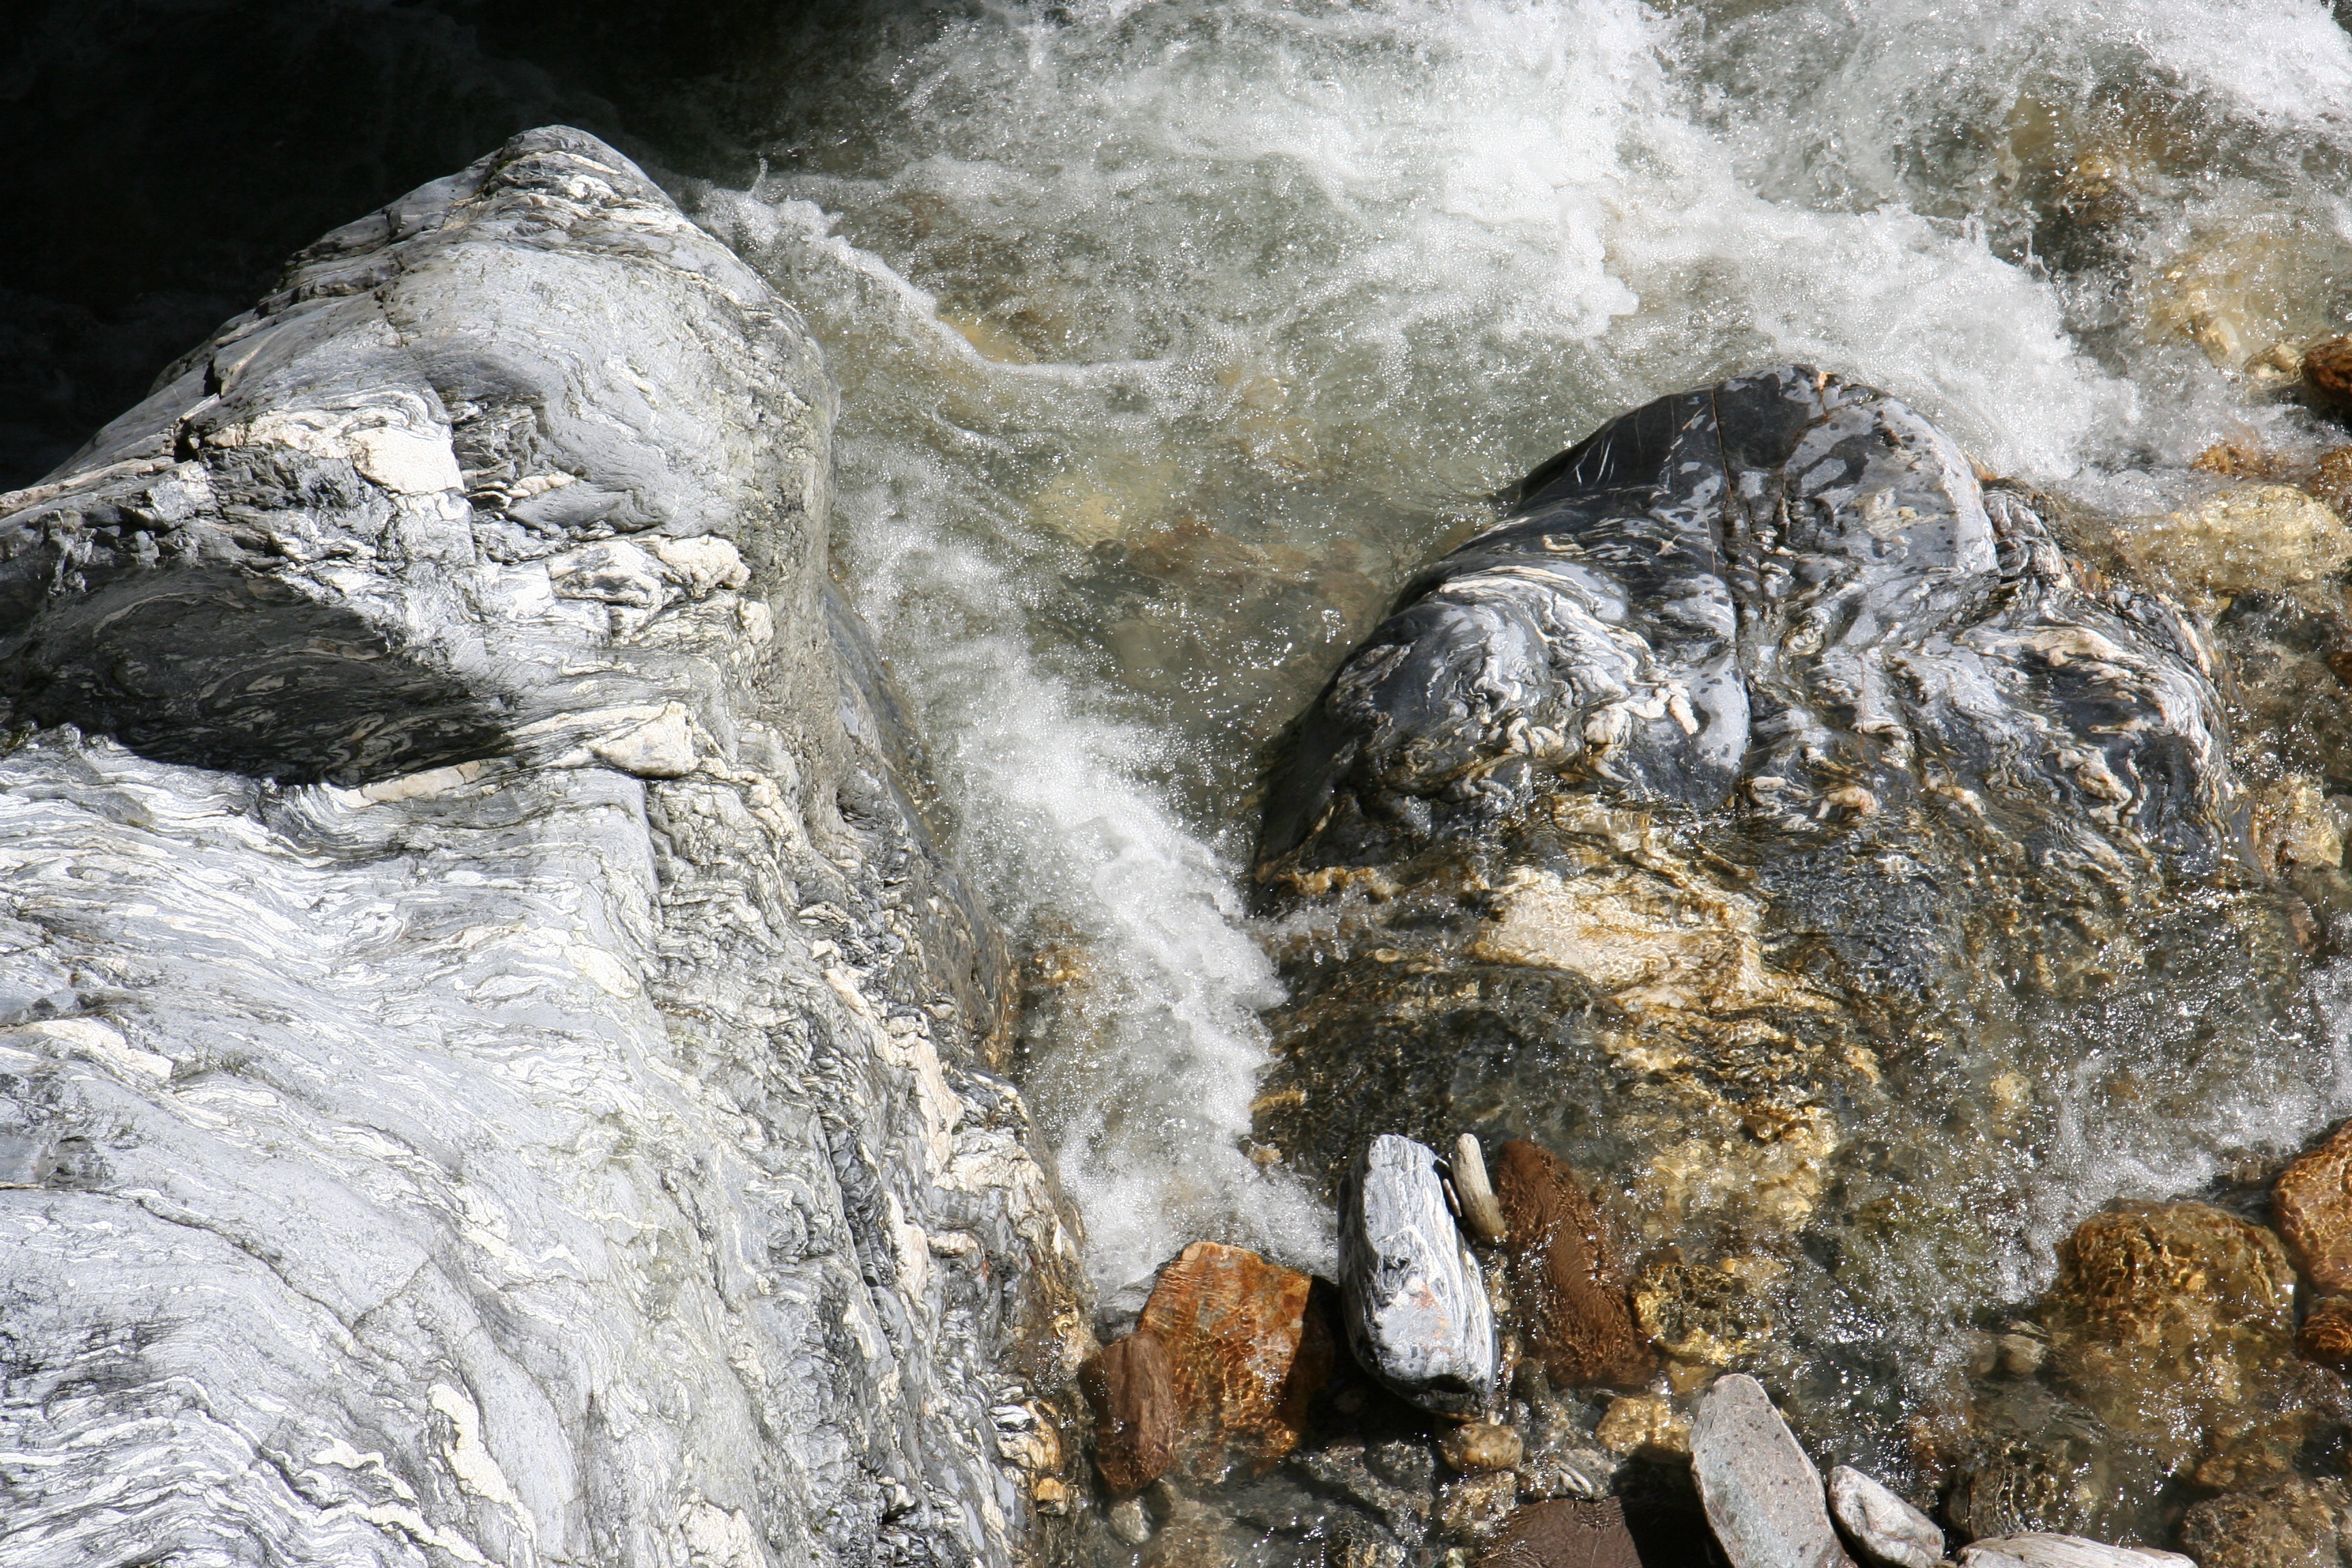
water, rock, waterfall, mountain, winter, adventure, stone, formation, stream, ice, terrain, geology, torrent, water feature, liechtensteinklamm, defile